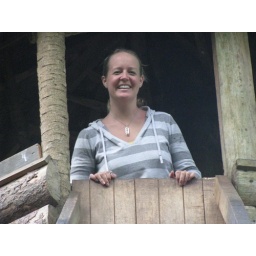
Our tree house in Kibale Forest